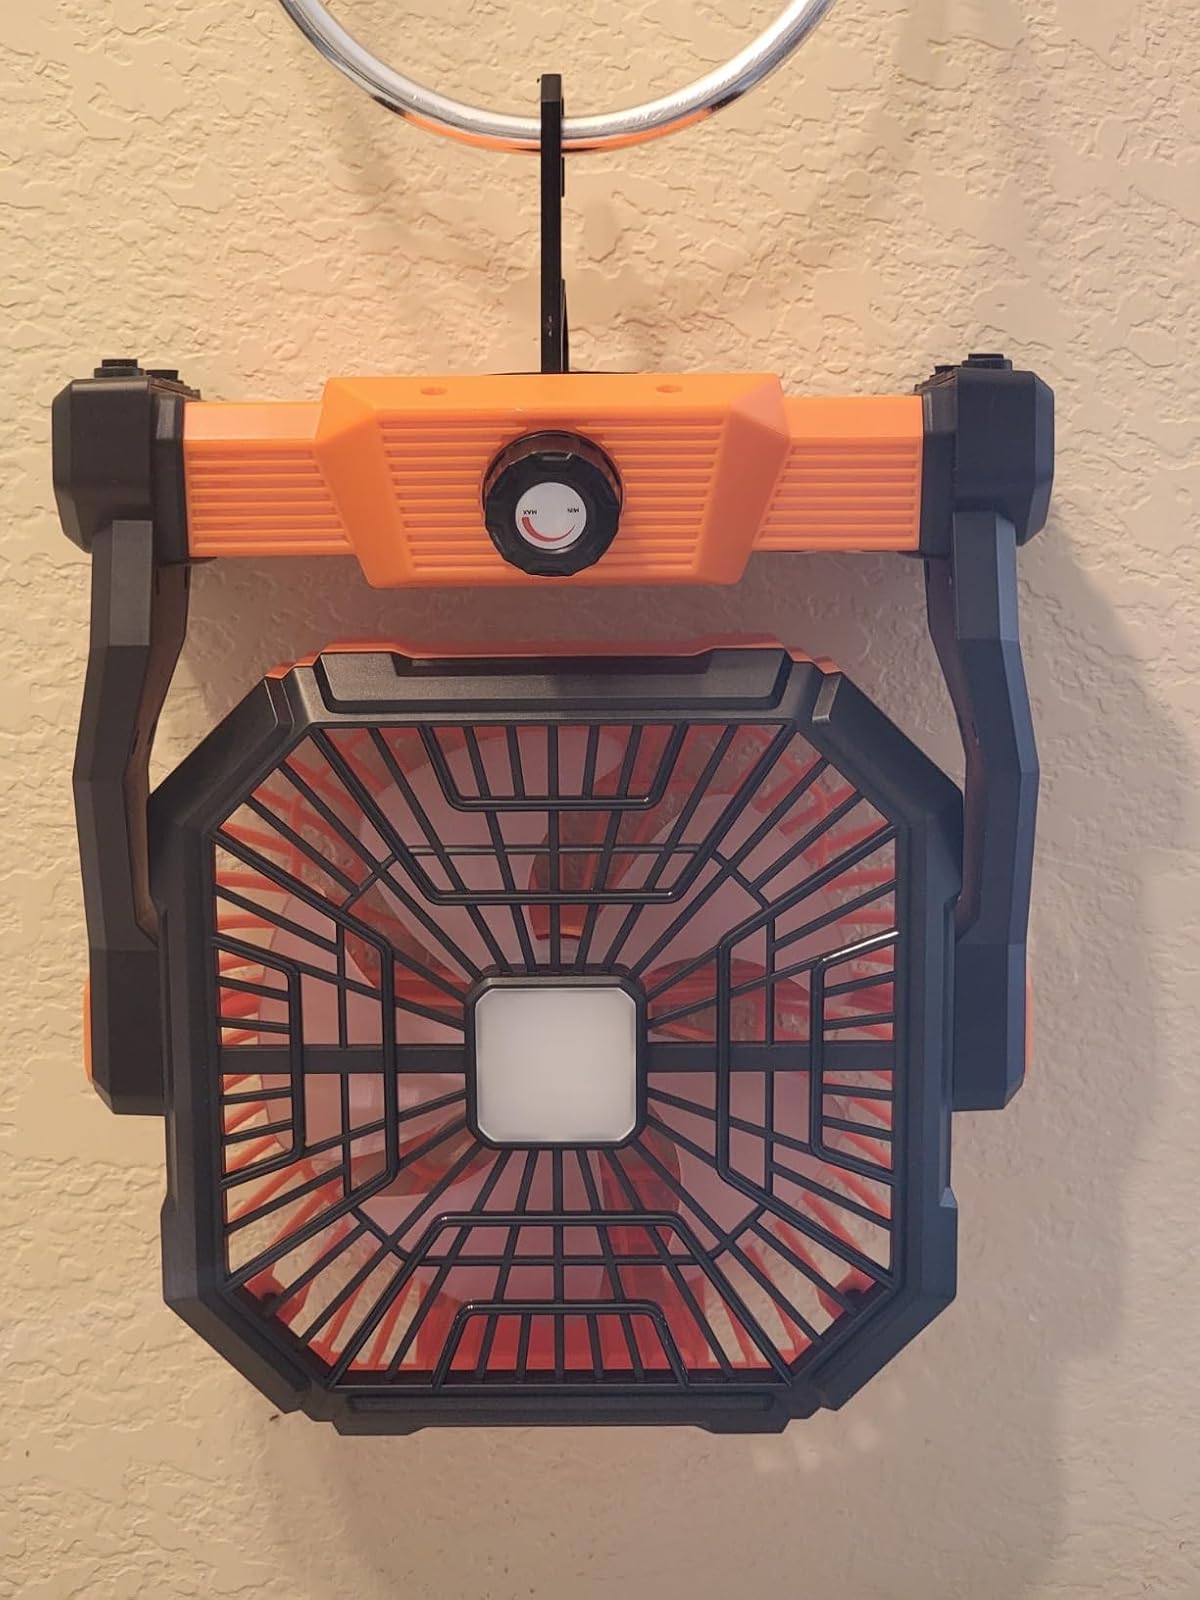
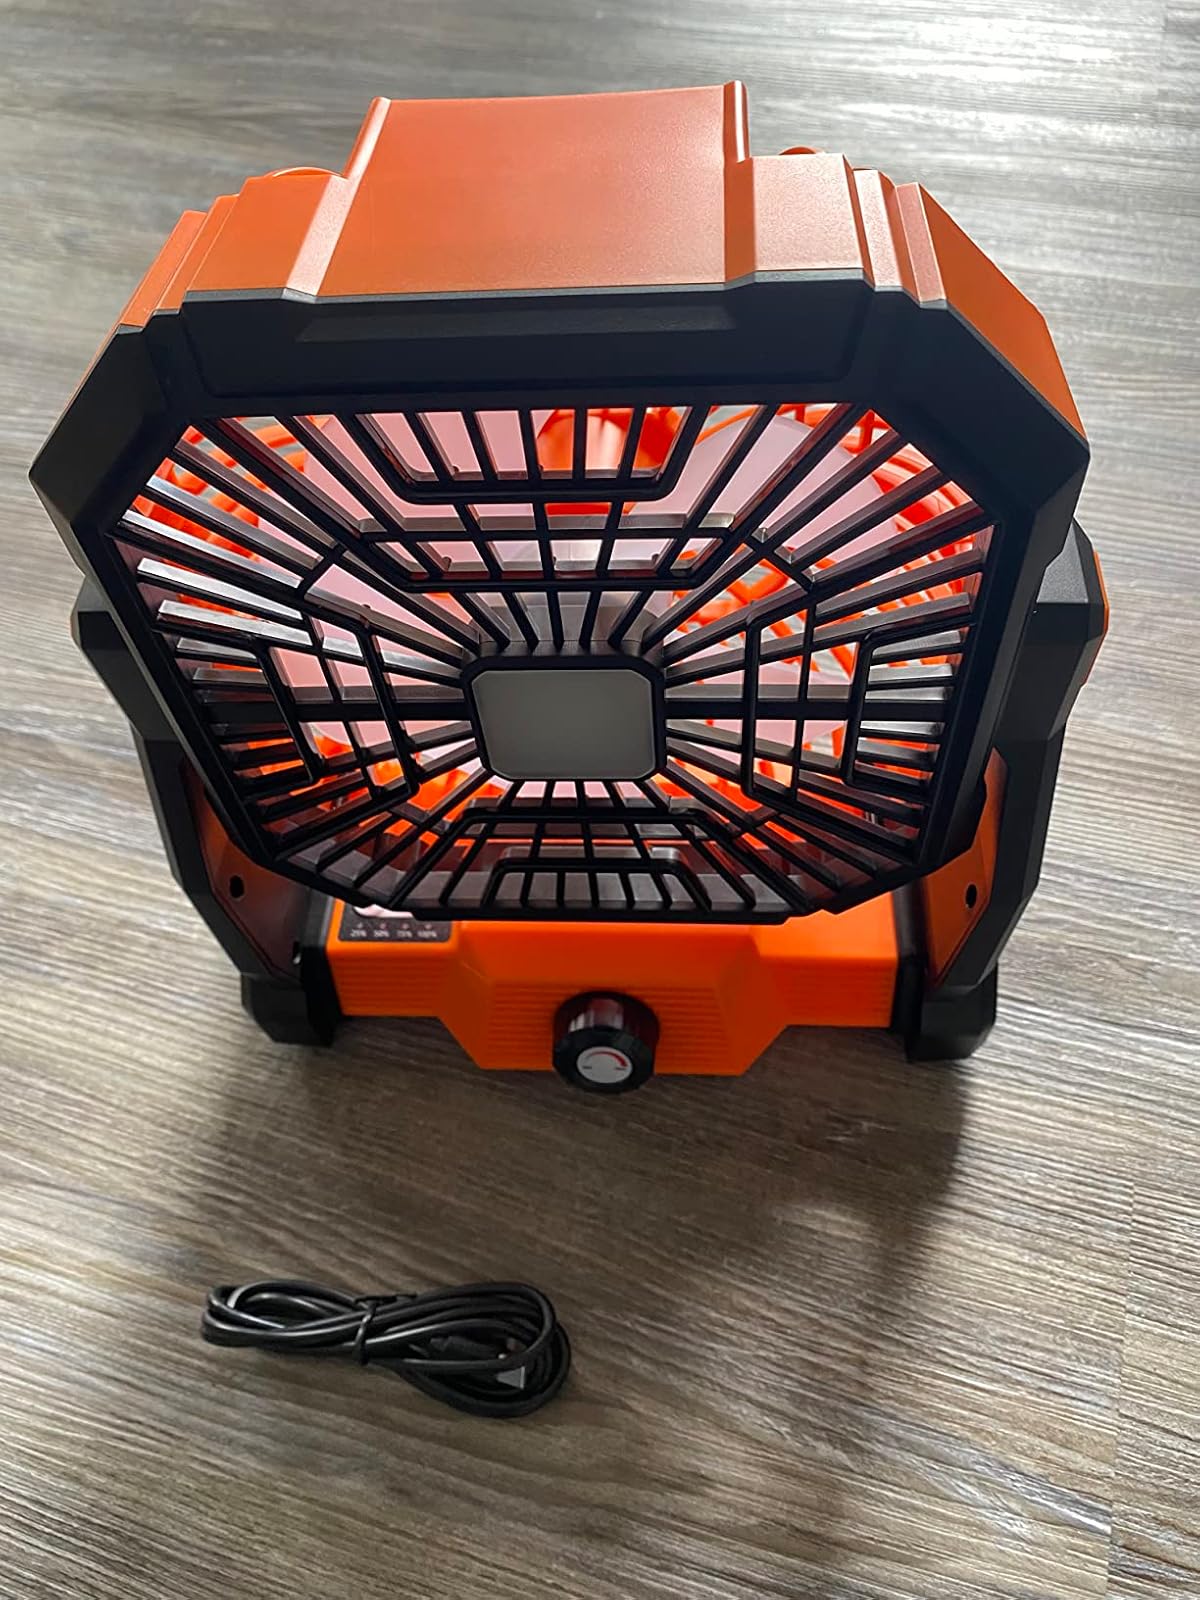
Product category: lantern
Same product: yes